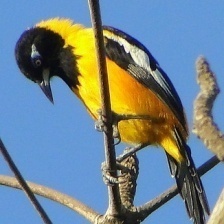
Species: VENEZUELIAN TROUPIAL
Scientific name: ICTERUS ICTERUS